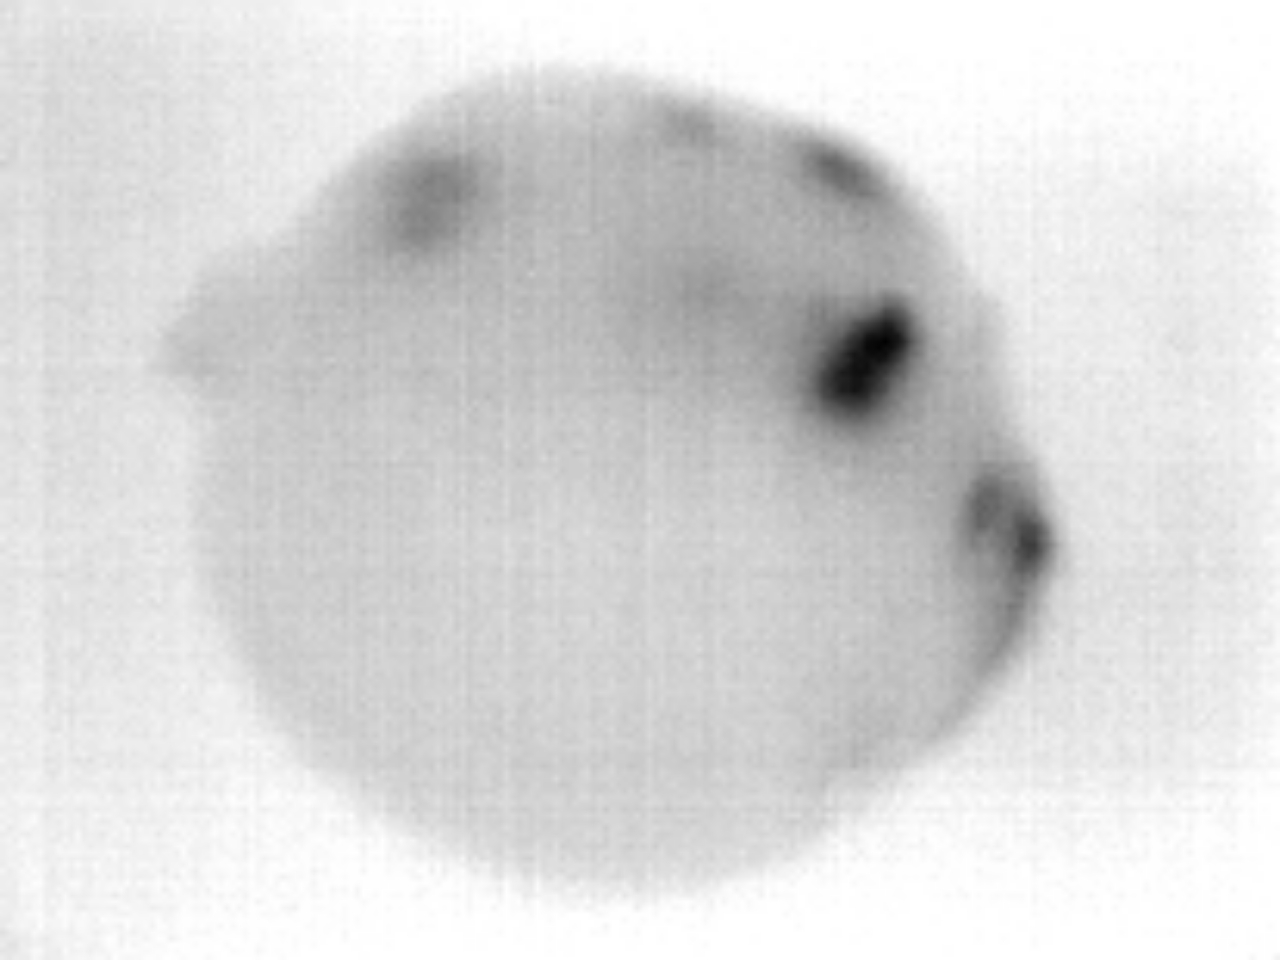
Label: Major Defect